Piracy

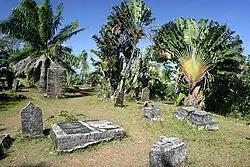
The cemetery of past pirates at Île Ste-Marie (St. Mary's Island)

These slaves were taken from piracy on passing ships as well as coastal raids on settlements as far as the Malacca Strait, Java, the southern coast of China and the islands beyond the Makassar Strait. Most of the slaves were Tagalogs, Visayans, and "Malays" (including Bugis, Mandarese, Iban, and Makassar). There were also occasional European and Chinese captives who were usually ransomed off through Tausug intermediaries of the Sulu Sultanate. Slaves were the primary indicators of wealth and status, and they were the source of labor for the farms, fisheries, and workshops of the sultanates. While personal slaves were rarely sold, they trafficked extensively in slaves purchased from the Iranun and Banguingui slave markets. By the 1850s, slaves constituted 50% or more of the population of the Sulu archipelago.